Ernest Hoschedé

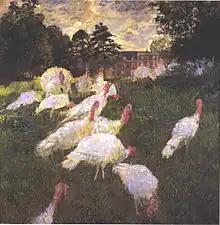
""Les Dindons"" (""The Turkeys""), painted by Claude Monet in 1877, was one of four paintings commissioned by Ernest Hoschedé to adorn the salon of his Château de Rottembourg. Now in the Musée d'Orsay.

Hoschedé married a Belgian woman, Alice Raingo, who was also from a wealthy family. They lived in Paris at 64 Rue de Lisbonne and had a place at Montgeron, southeast of Paris, "Château de Rottembourg". They entertained lavishly at the Château, including hiring a train from Paris to transport guests.